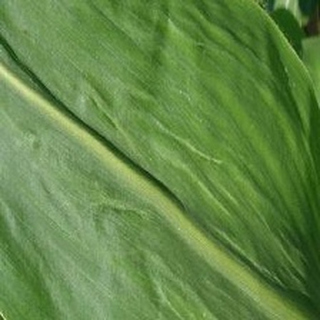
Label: healthy_corn